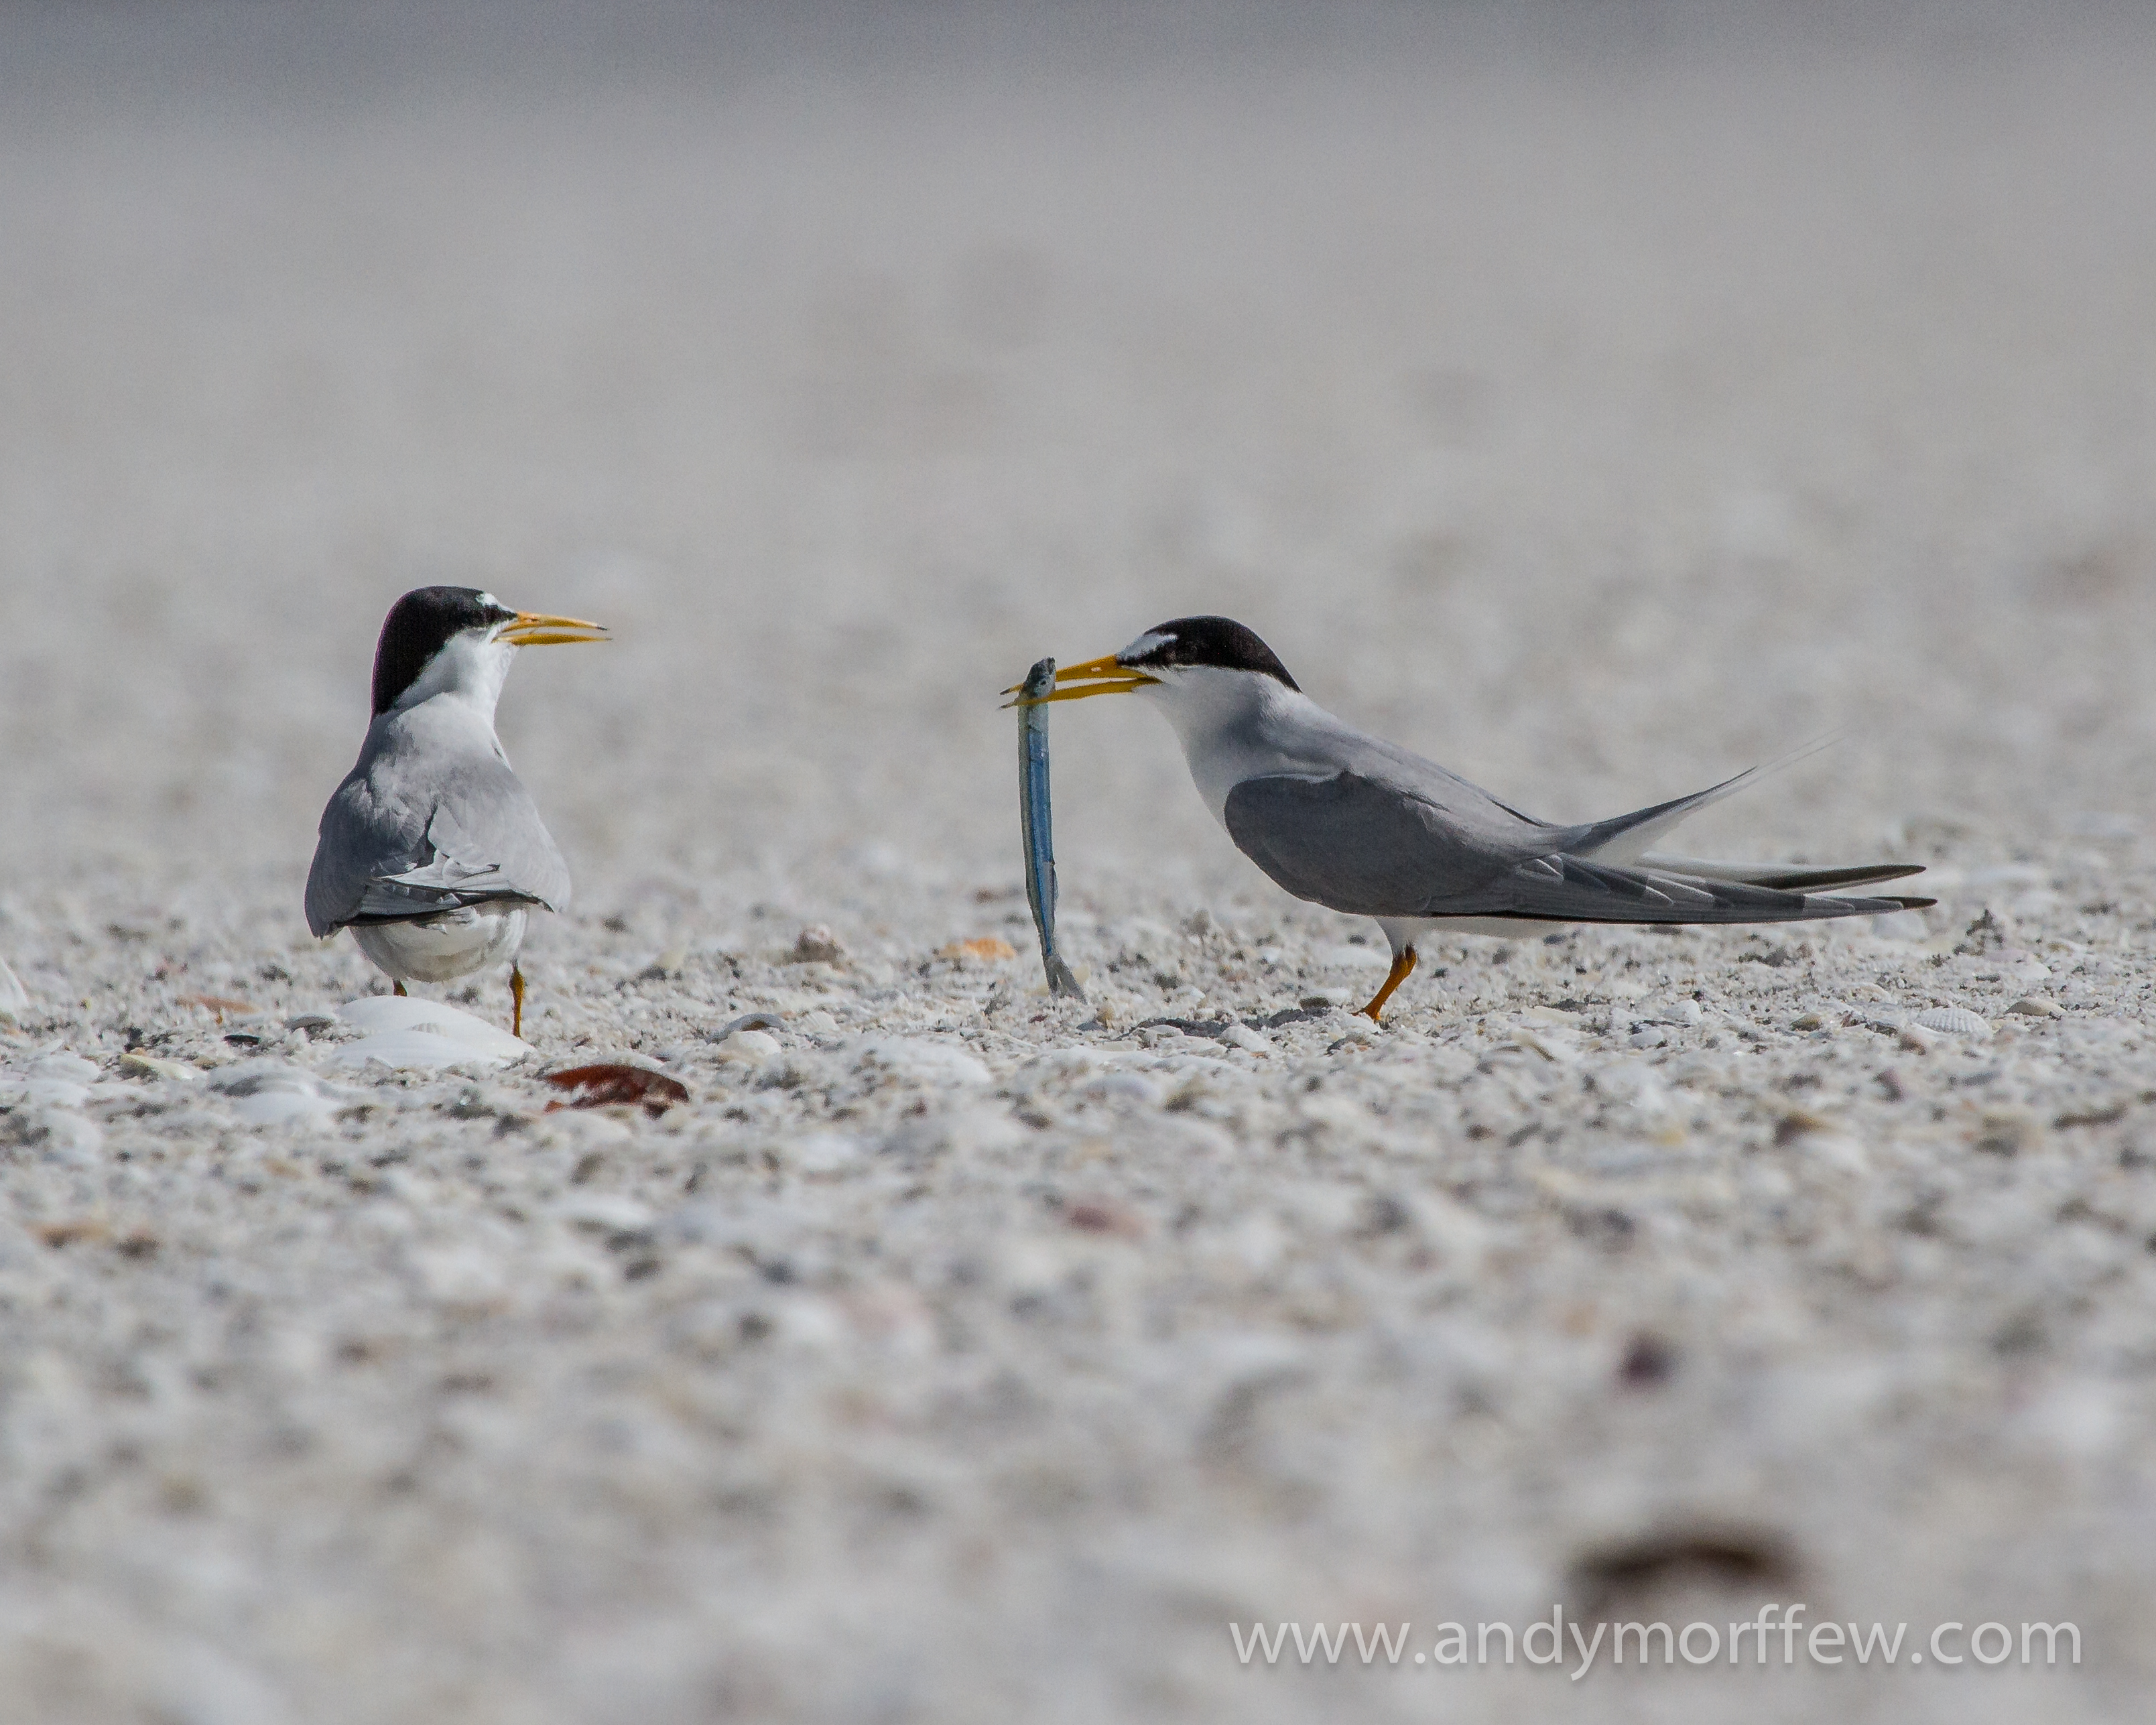
bird, seabird, wildlife, beak, fish, fauna, vertebrate, florida, shorebird, sandpiper, andymorffew, morffew, marcoisland, tigertailbeach, leastterns, rituals, charadriiformes